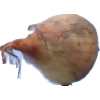
Label: onion